Albert Seedman

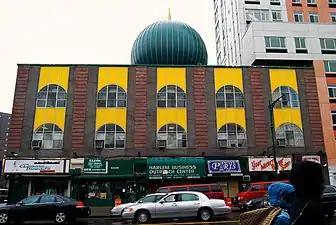
A two-story brick building on a city street with arched windows, a green dome atop in the center and storefronts at street level

On April 14, dispatchers received a 9-1-1 call from a "Detective Thomas", claiming to need assistance at the Nation of Islam's Mosque No. 7 on West 116th Street in Harlem. Five uniformed officers responded; accounts of events at the mosque differ. The police say they were overpowered and assaulted when they arrived; Imam Louis Farrakhan and the other worshippers present say the police interrupted them with guns drawn during prayers and refused repeated requests to wait or at least leave behind their guns, which the Black Muslims' faith forbade from being carried into a place of worship. At a press conference the next day, Farrakhan would claim it was a premeditated attack and the 9-1-1 call just a ruse.